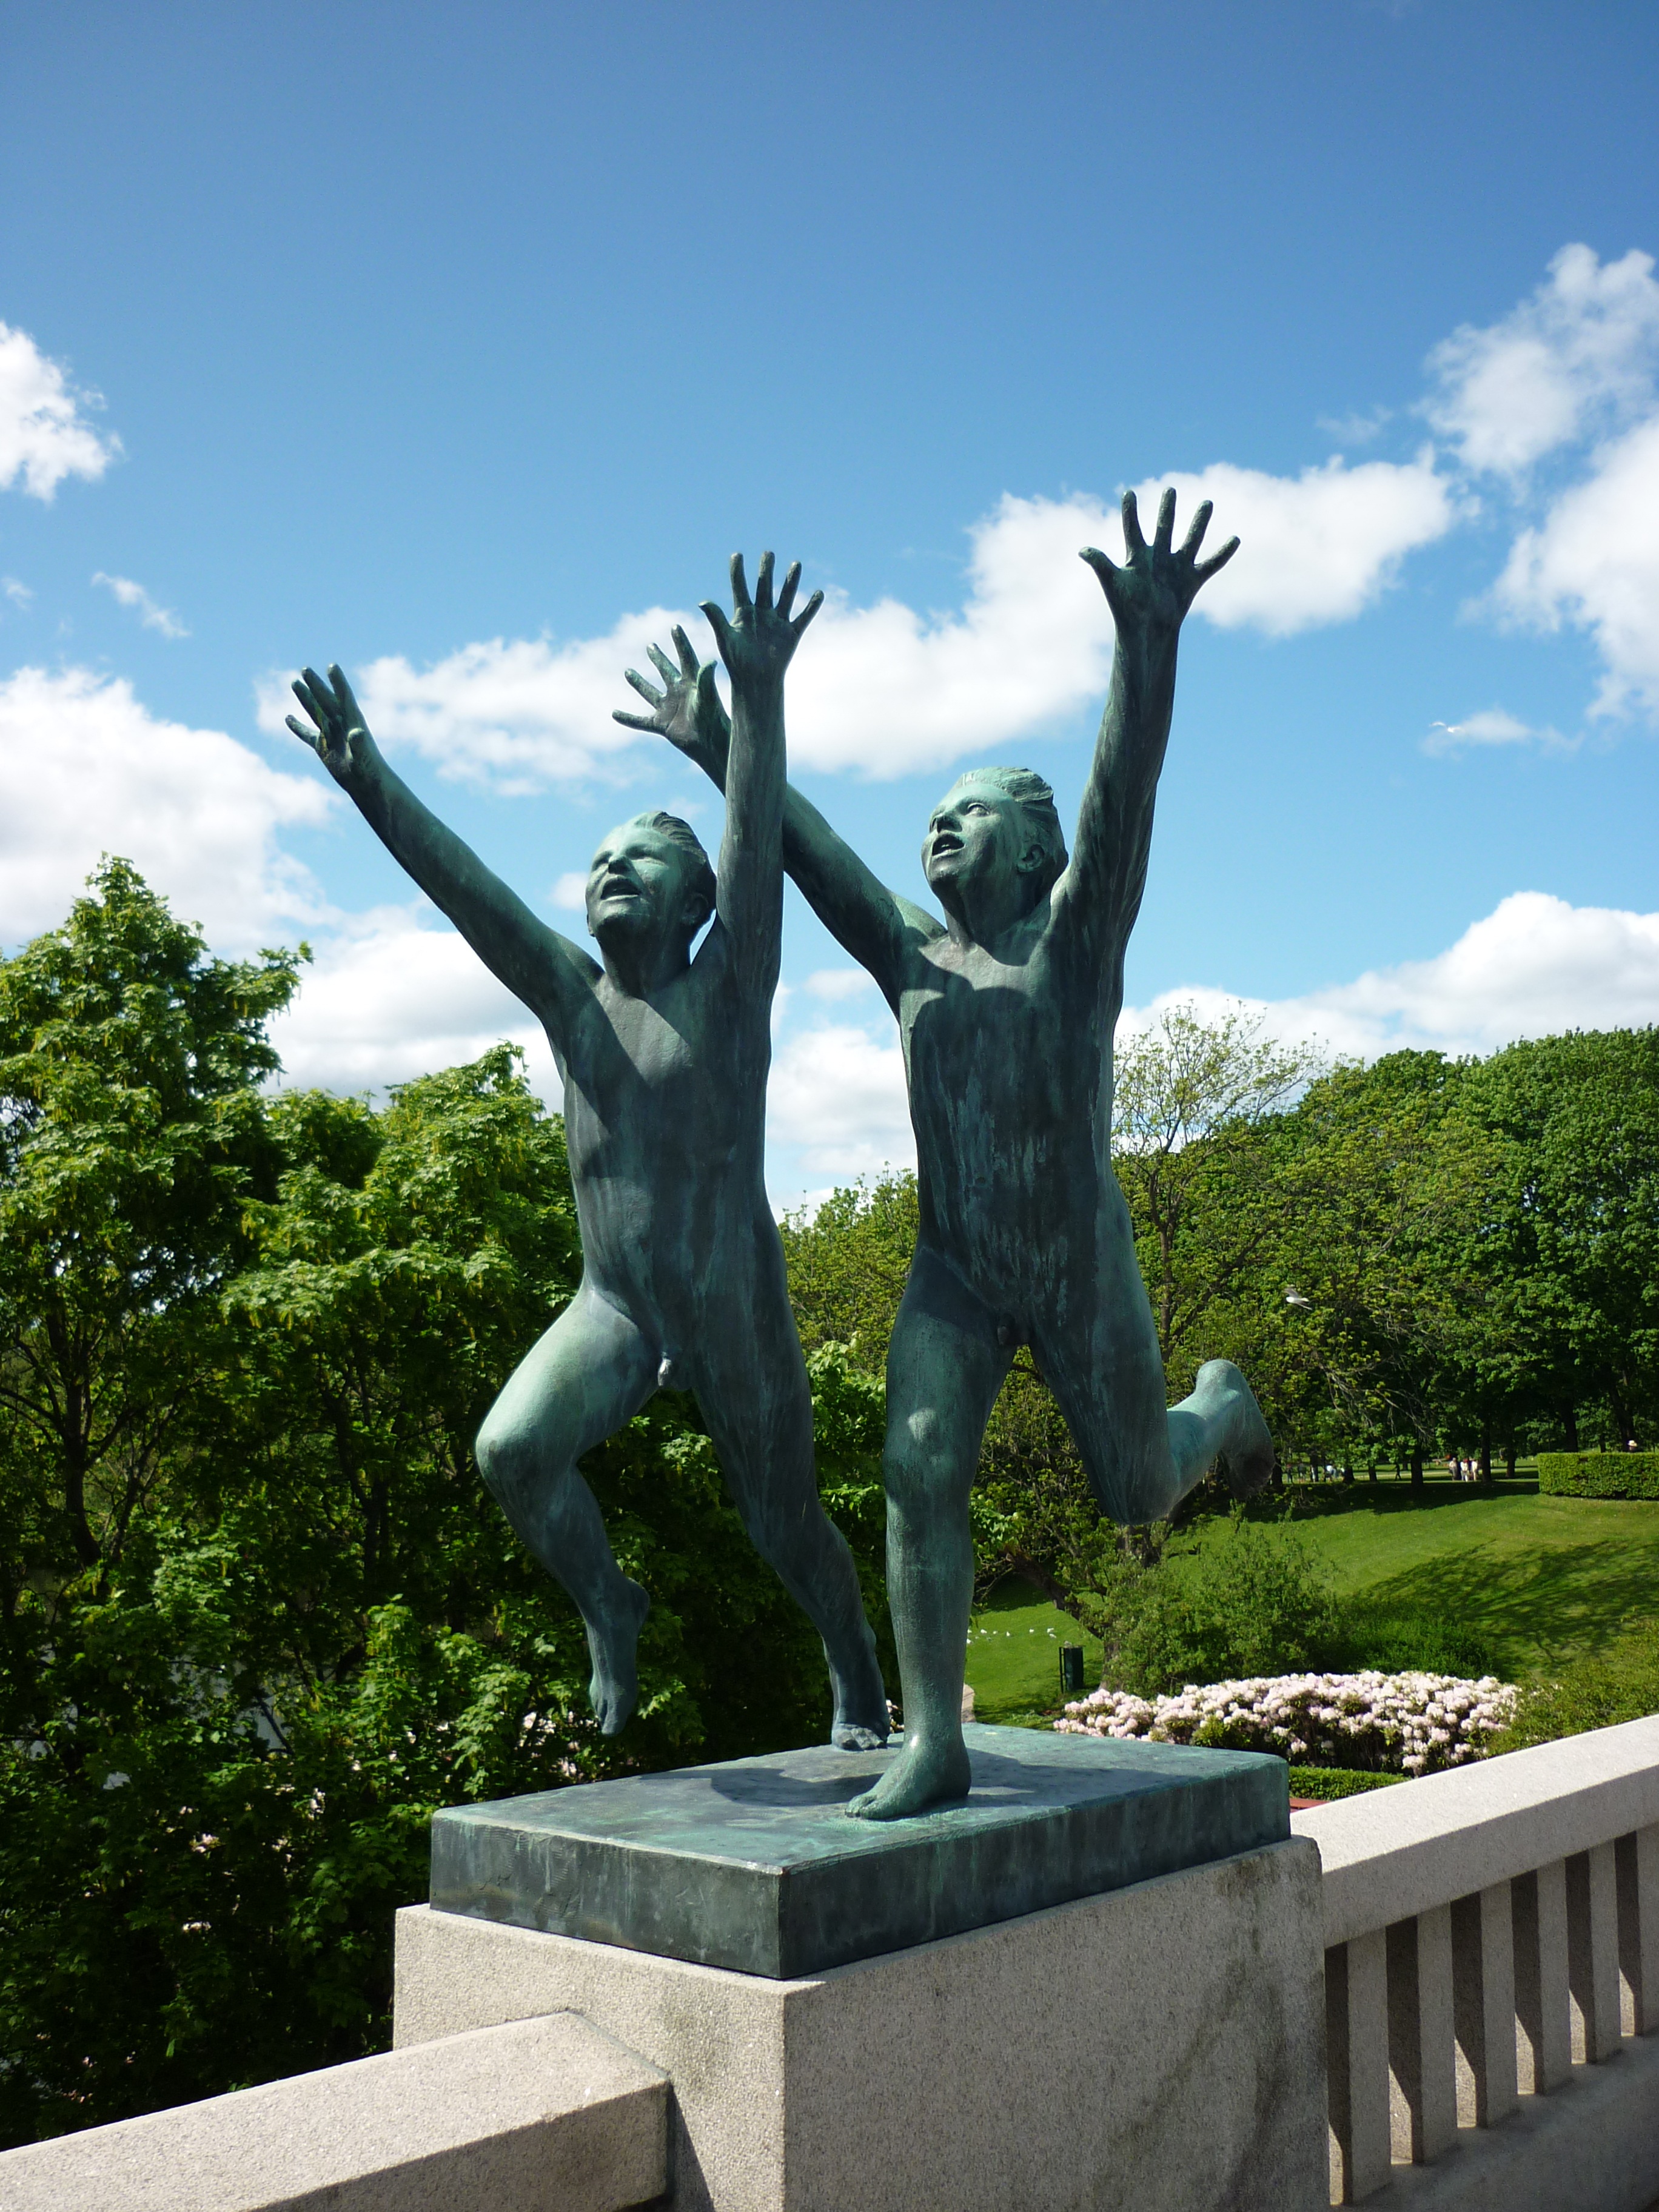
tree, monument, statue, botany, garden, artwork, sculpture, memorial, art, joy, pair, for two, oslo, stone figure, stone sculpture, vigeland